I'm a Celebrity...Get Me Out of Here! (British TV series)

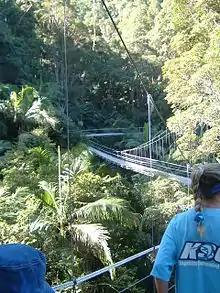
Bridges that lead into the camp in Dungay, north-eastern New South Wales (April 2004)

Since the second series the following year, the programme has been filmed around Springbrook National Park, near Murwillumbah, New South Wales, Australia. The camp and filming studios are located in Dungay on Creek Road. For the fifth series in 2005, there were reportedly plans to relocate the show to the coastal town of Cardwell in Queensland; however this did not happen due to logistical problems and time constraints in building the new set and required infrastructure.